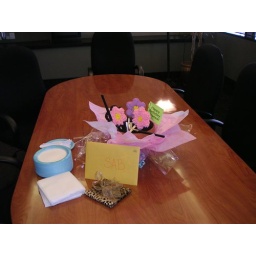
A pot of flower sugar cookies in a chocolate cake flower bed complete with gardening tools